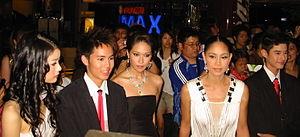
Chermarn Boonyasak ou Laila Boonyasak, surnommée Ploy, née le 15 septembre 1982 à Bangkok, est un mannequin femme et une actrice thaïlandaise.
The Love of Siam est un film thaïlandais réalisé par Chookiat Sakveerakul, sorti en 2007.
The Love of Siam est un film thaïlandais réalisé par Chookiat Sakveerakul, sorti en 2007.